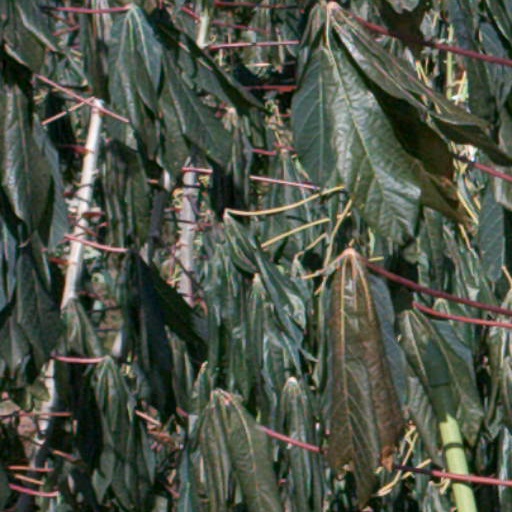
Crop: cassava